Kapisa Province

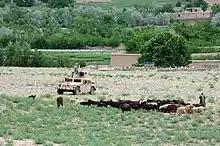
The district of Tagab in the Kapisa Province of Afghanistan.

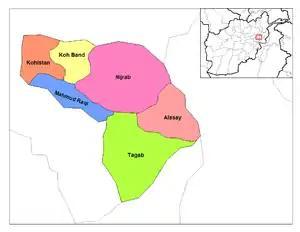
Districts of Kapisa

Just like the rest of Afghanistan, many historical sites in Kapisa have been looted by smugglers and then sold abroad. During 2009 and 2010 twenty-seven relics were discovered by the National Security forces; these included ancient relics belonging to 2 BC and 4 BC mostly from Kohistan district.